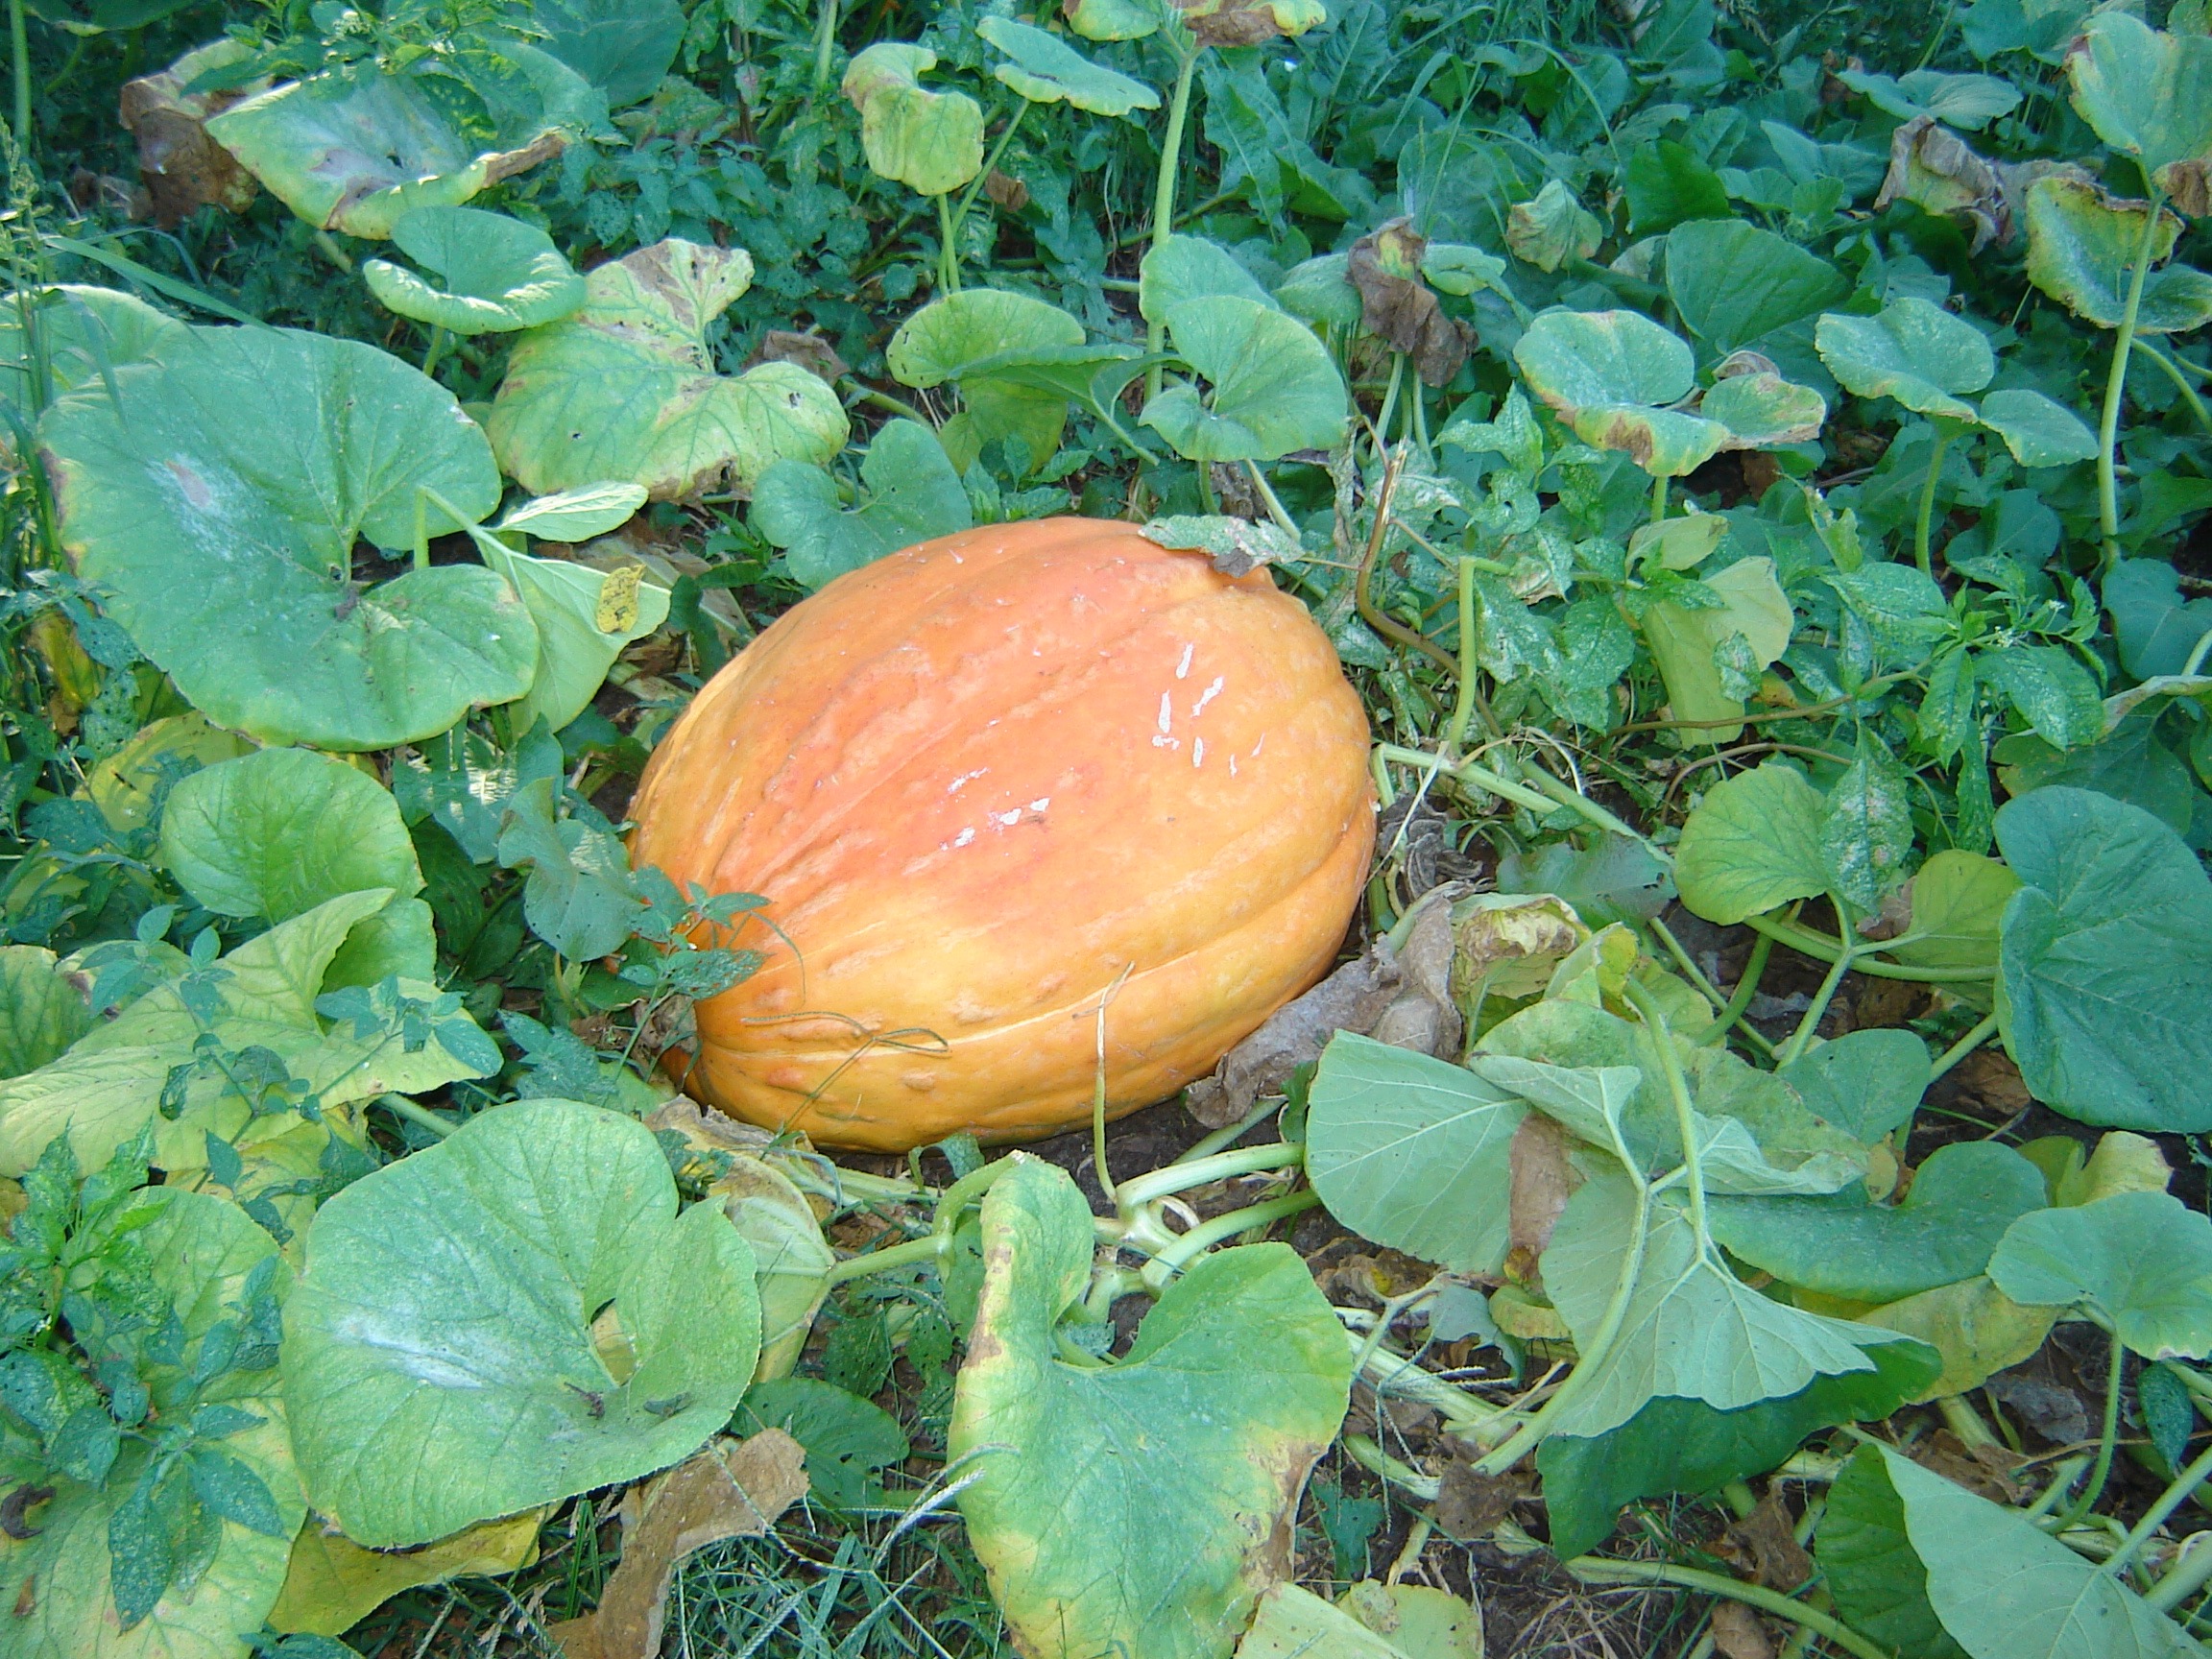
plant, fruit, flower, ripe, orange, food, ingredient, produce, vegetable, natural, pumpkin, fresh, botany, agriculture, garden, healthy, delicious, health, gourd, nutrition, tasty, vegetarian, raw, diet, organic, cucurbita, nutritious, flowering plant, land plant, cucumber gourd and melon family